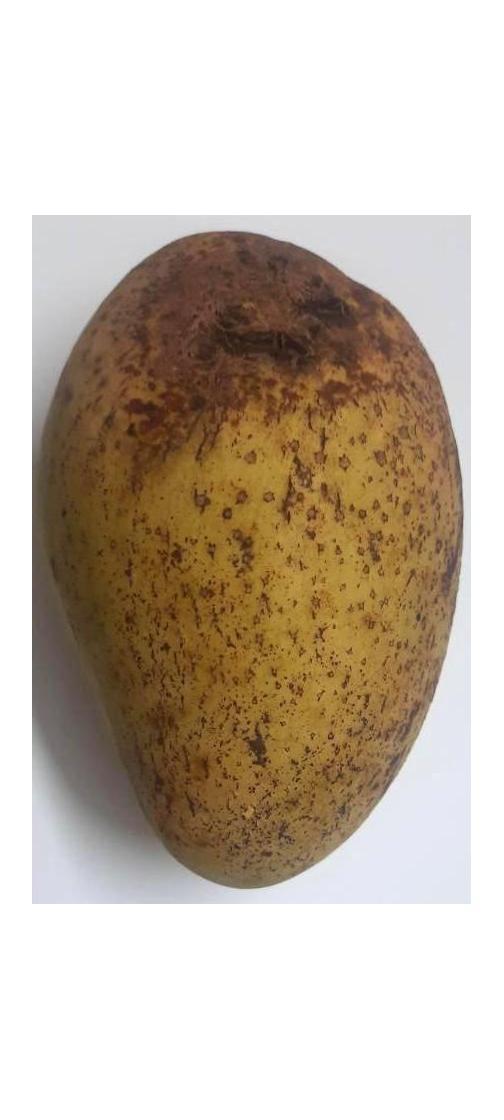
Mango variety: Ashshina Classic